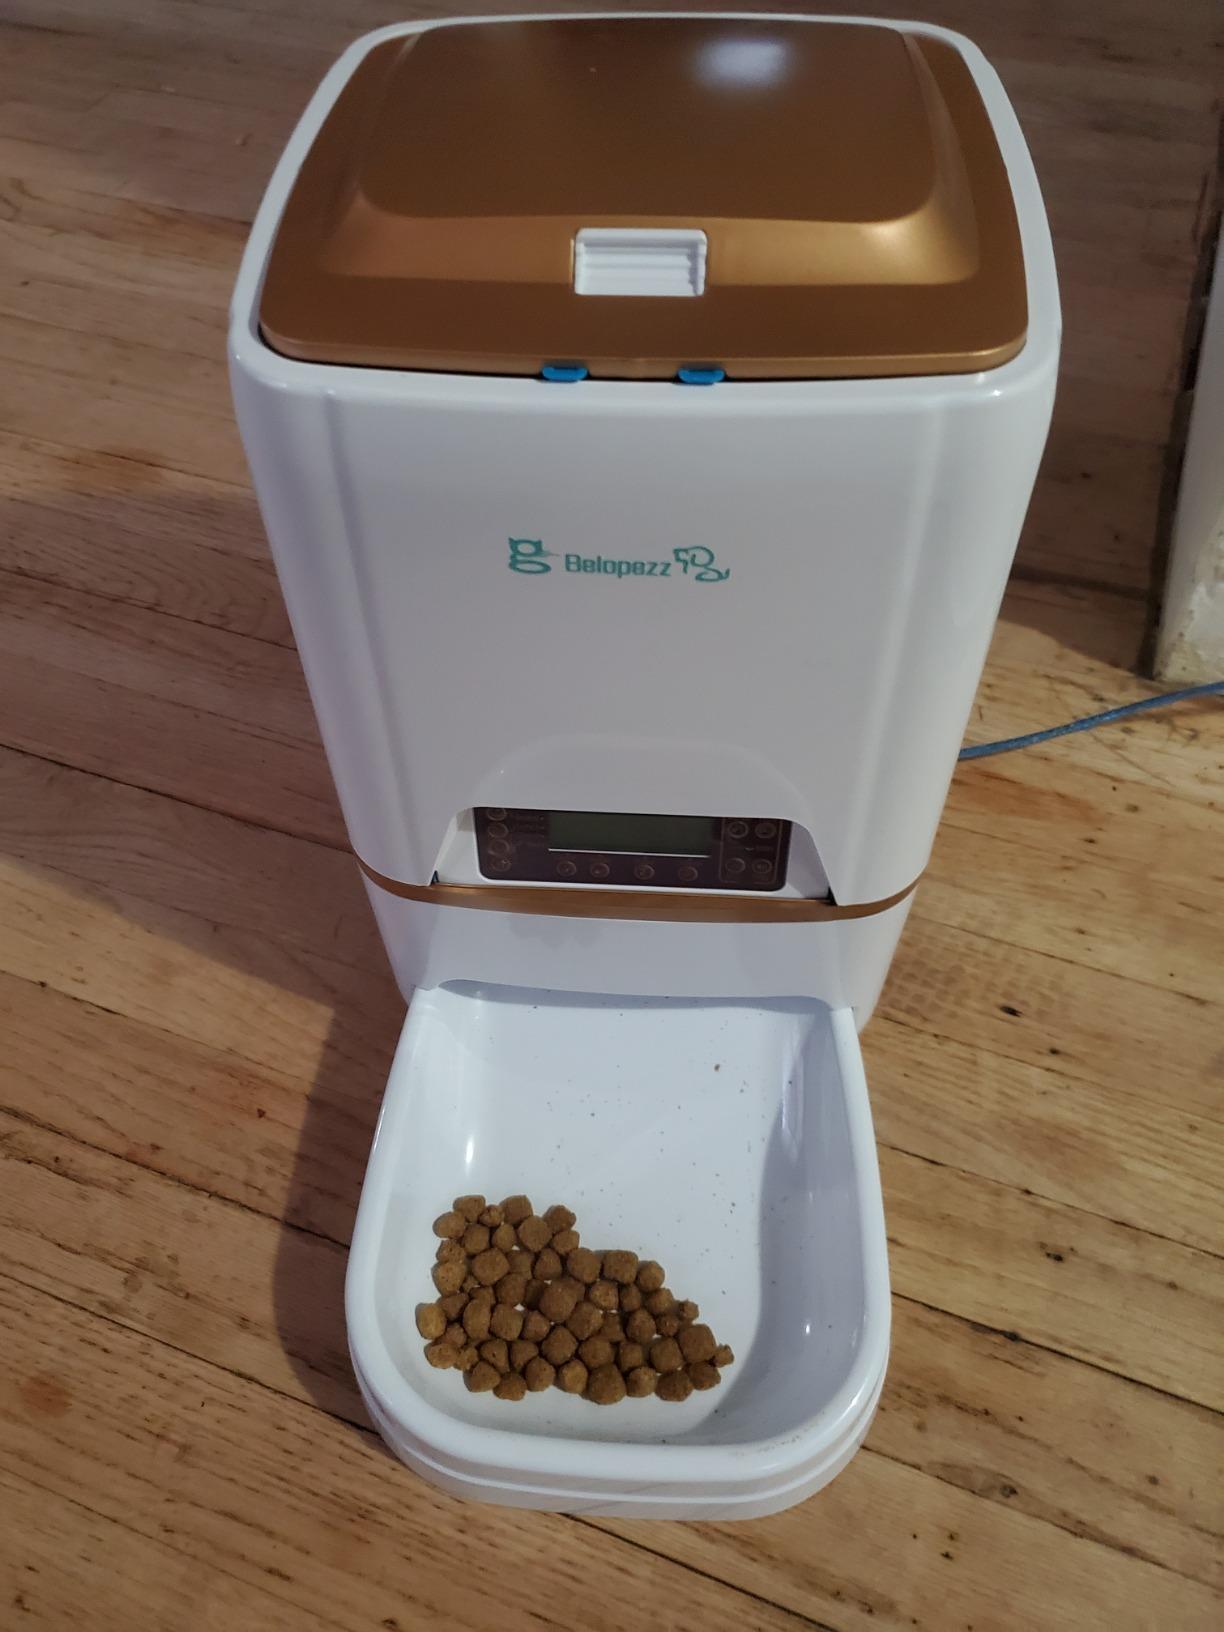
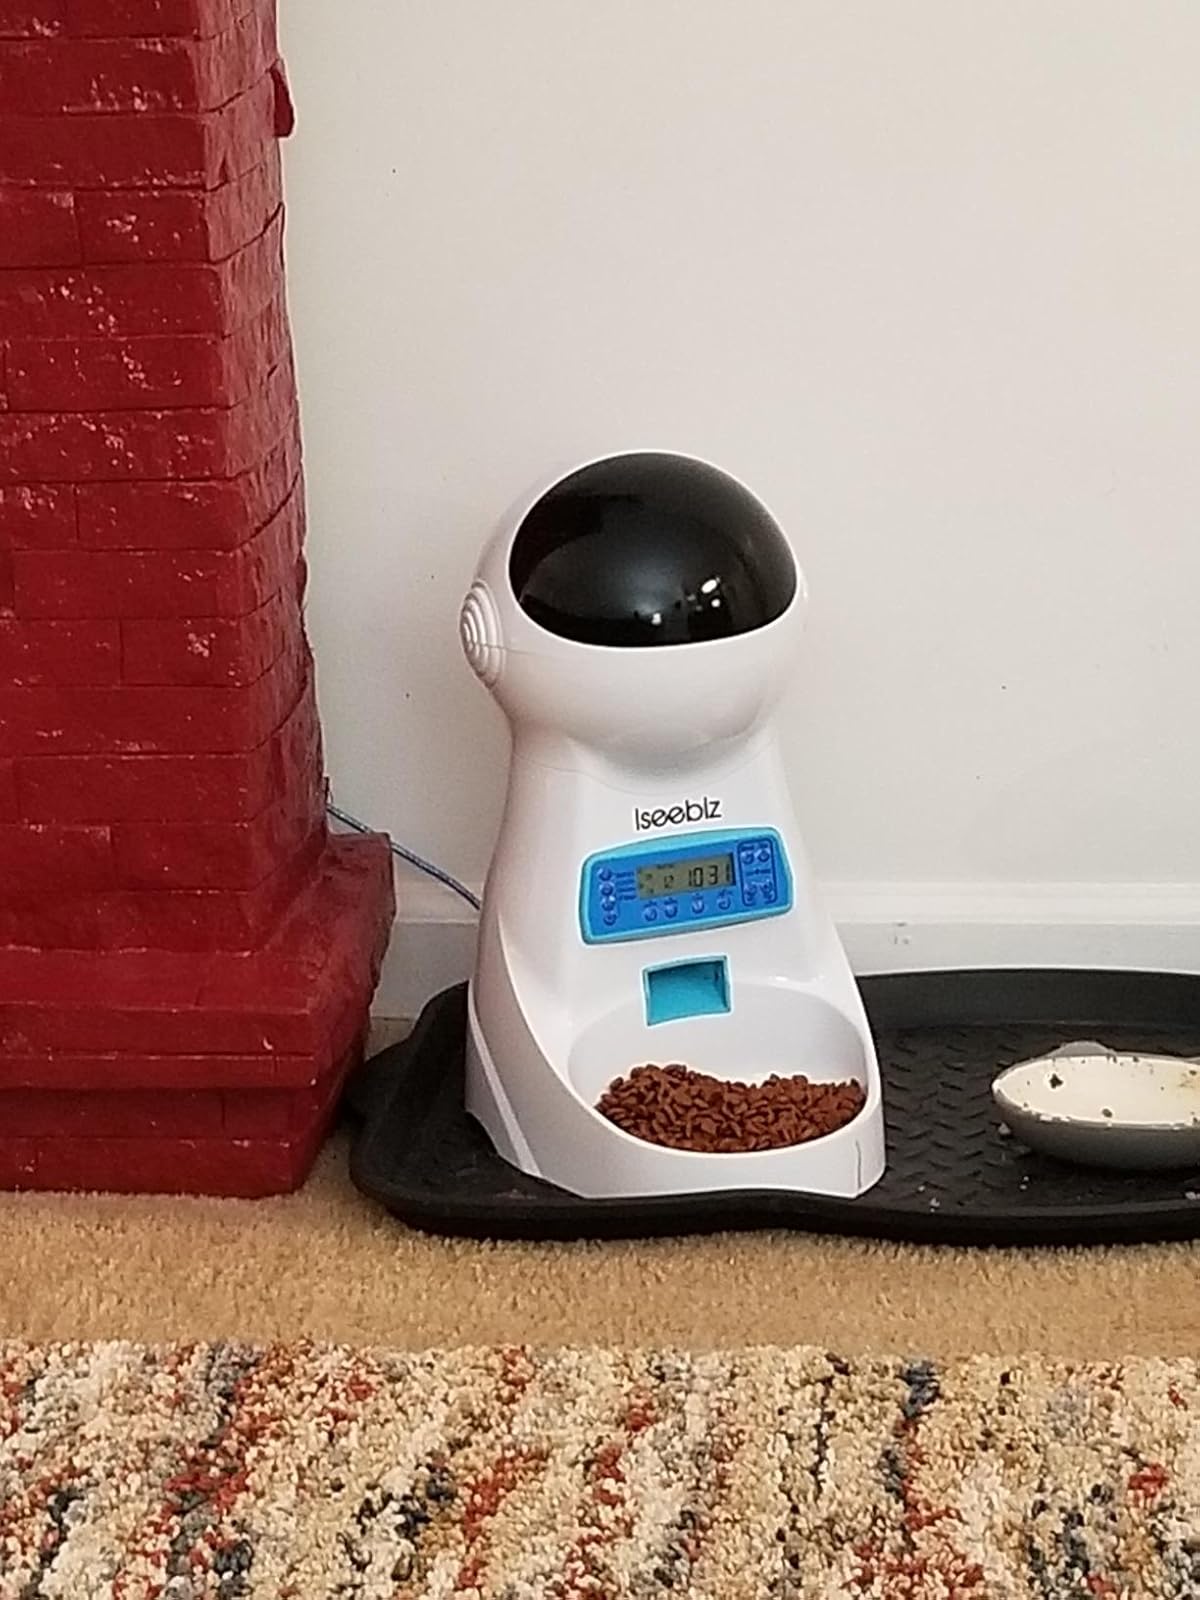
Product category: items_feeder
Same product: no